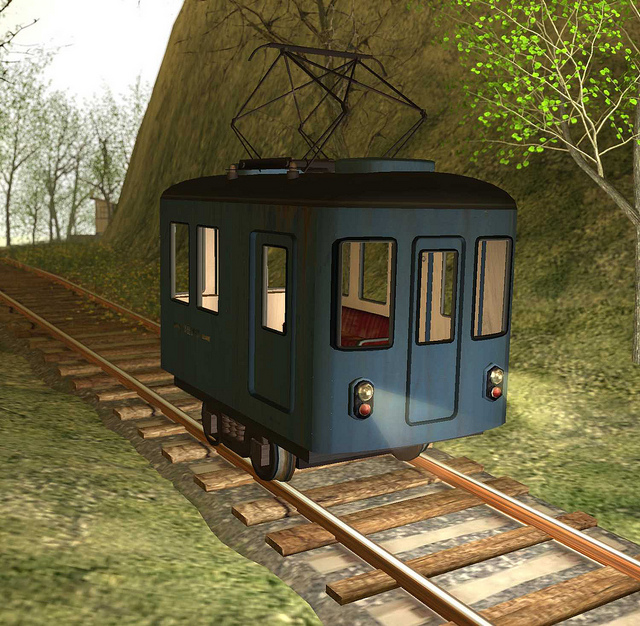
A small train carriage on the wooden tracks

A tiny, black train car sits on railroad tracks.

A generated picture of a trolley car on train tracks.